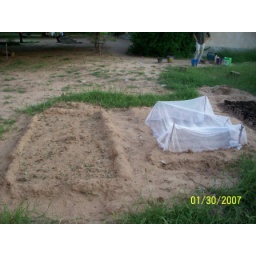
in ground tree nurseries.